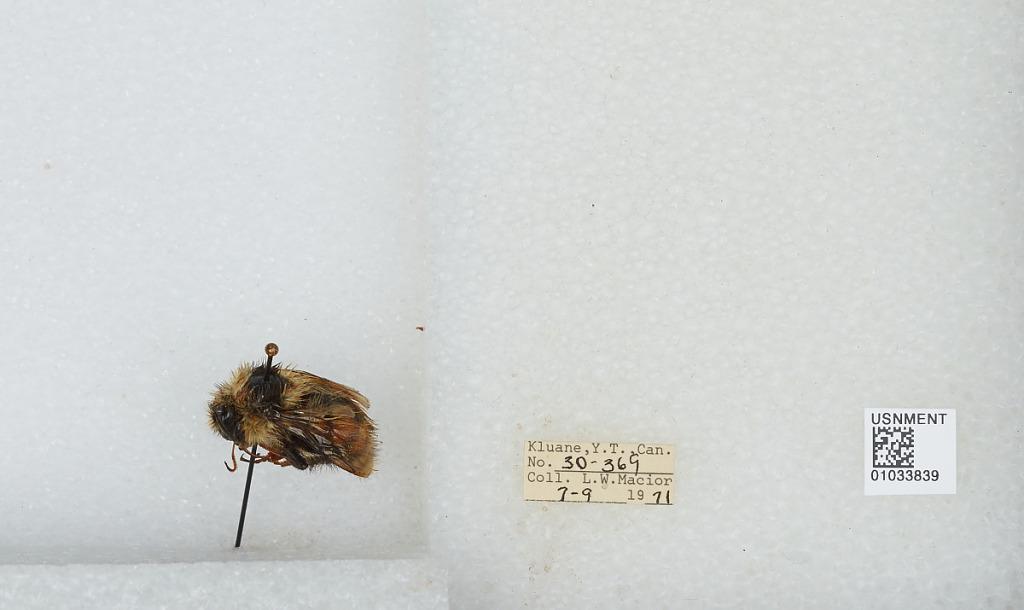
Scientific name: Bombus (Pyrobombus) sylvicola Kirby
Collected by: L. Macior
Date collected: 1971-7-9
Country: Canada
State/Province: Yukon Territory
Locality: Kluane
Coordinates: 60.75, -139.5